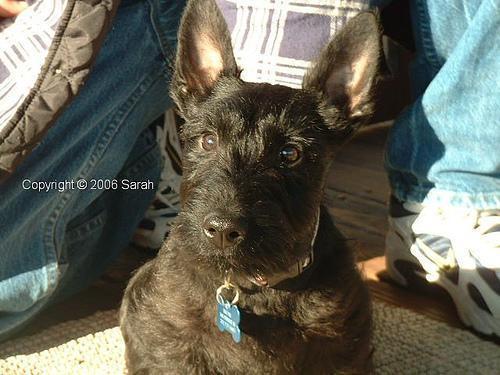
scottish terrier